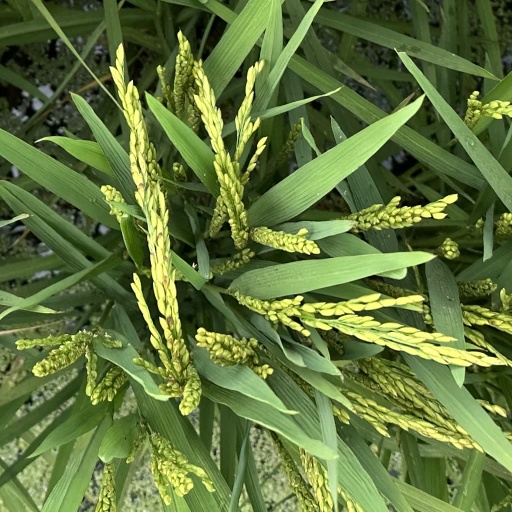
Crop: rice